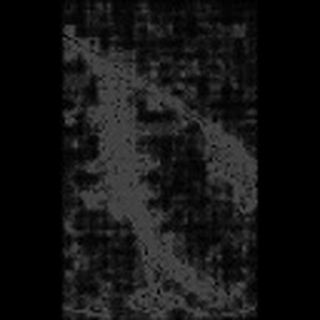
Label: cotton_bacterial_blight